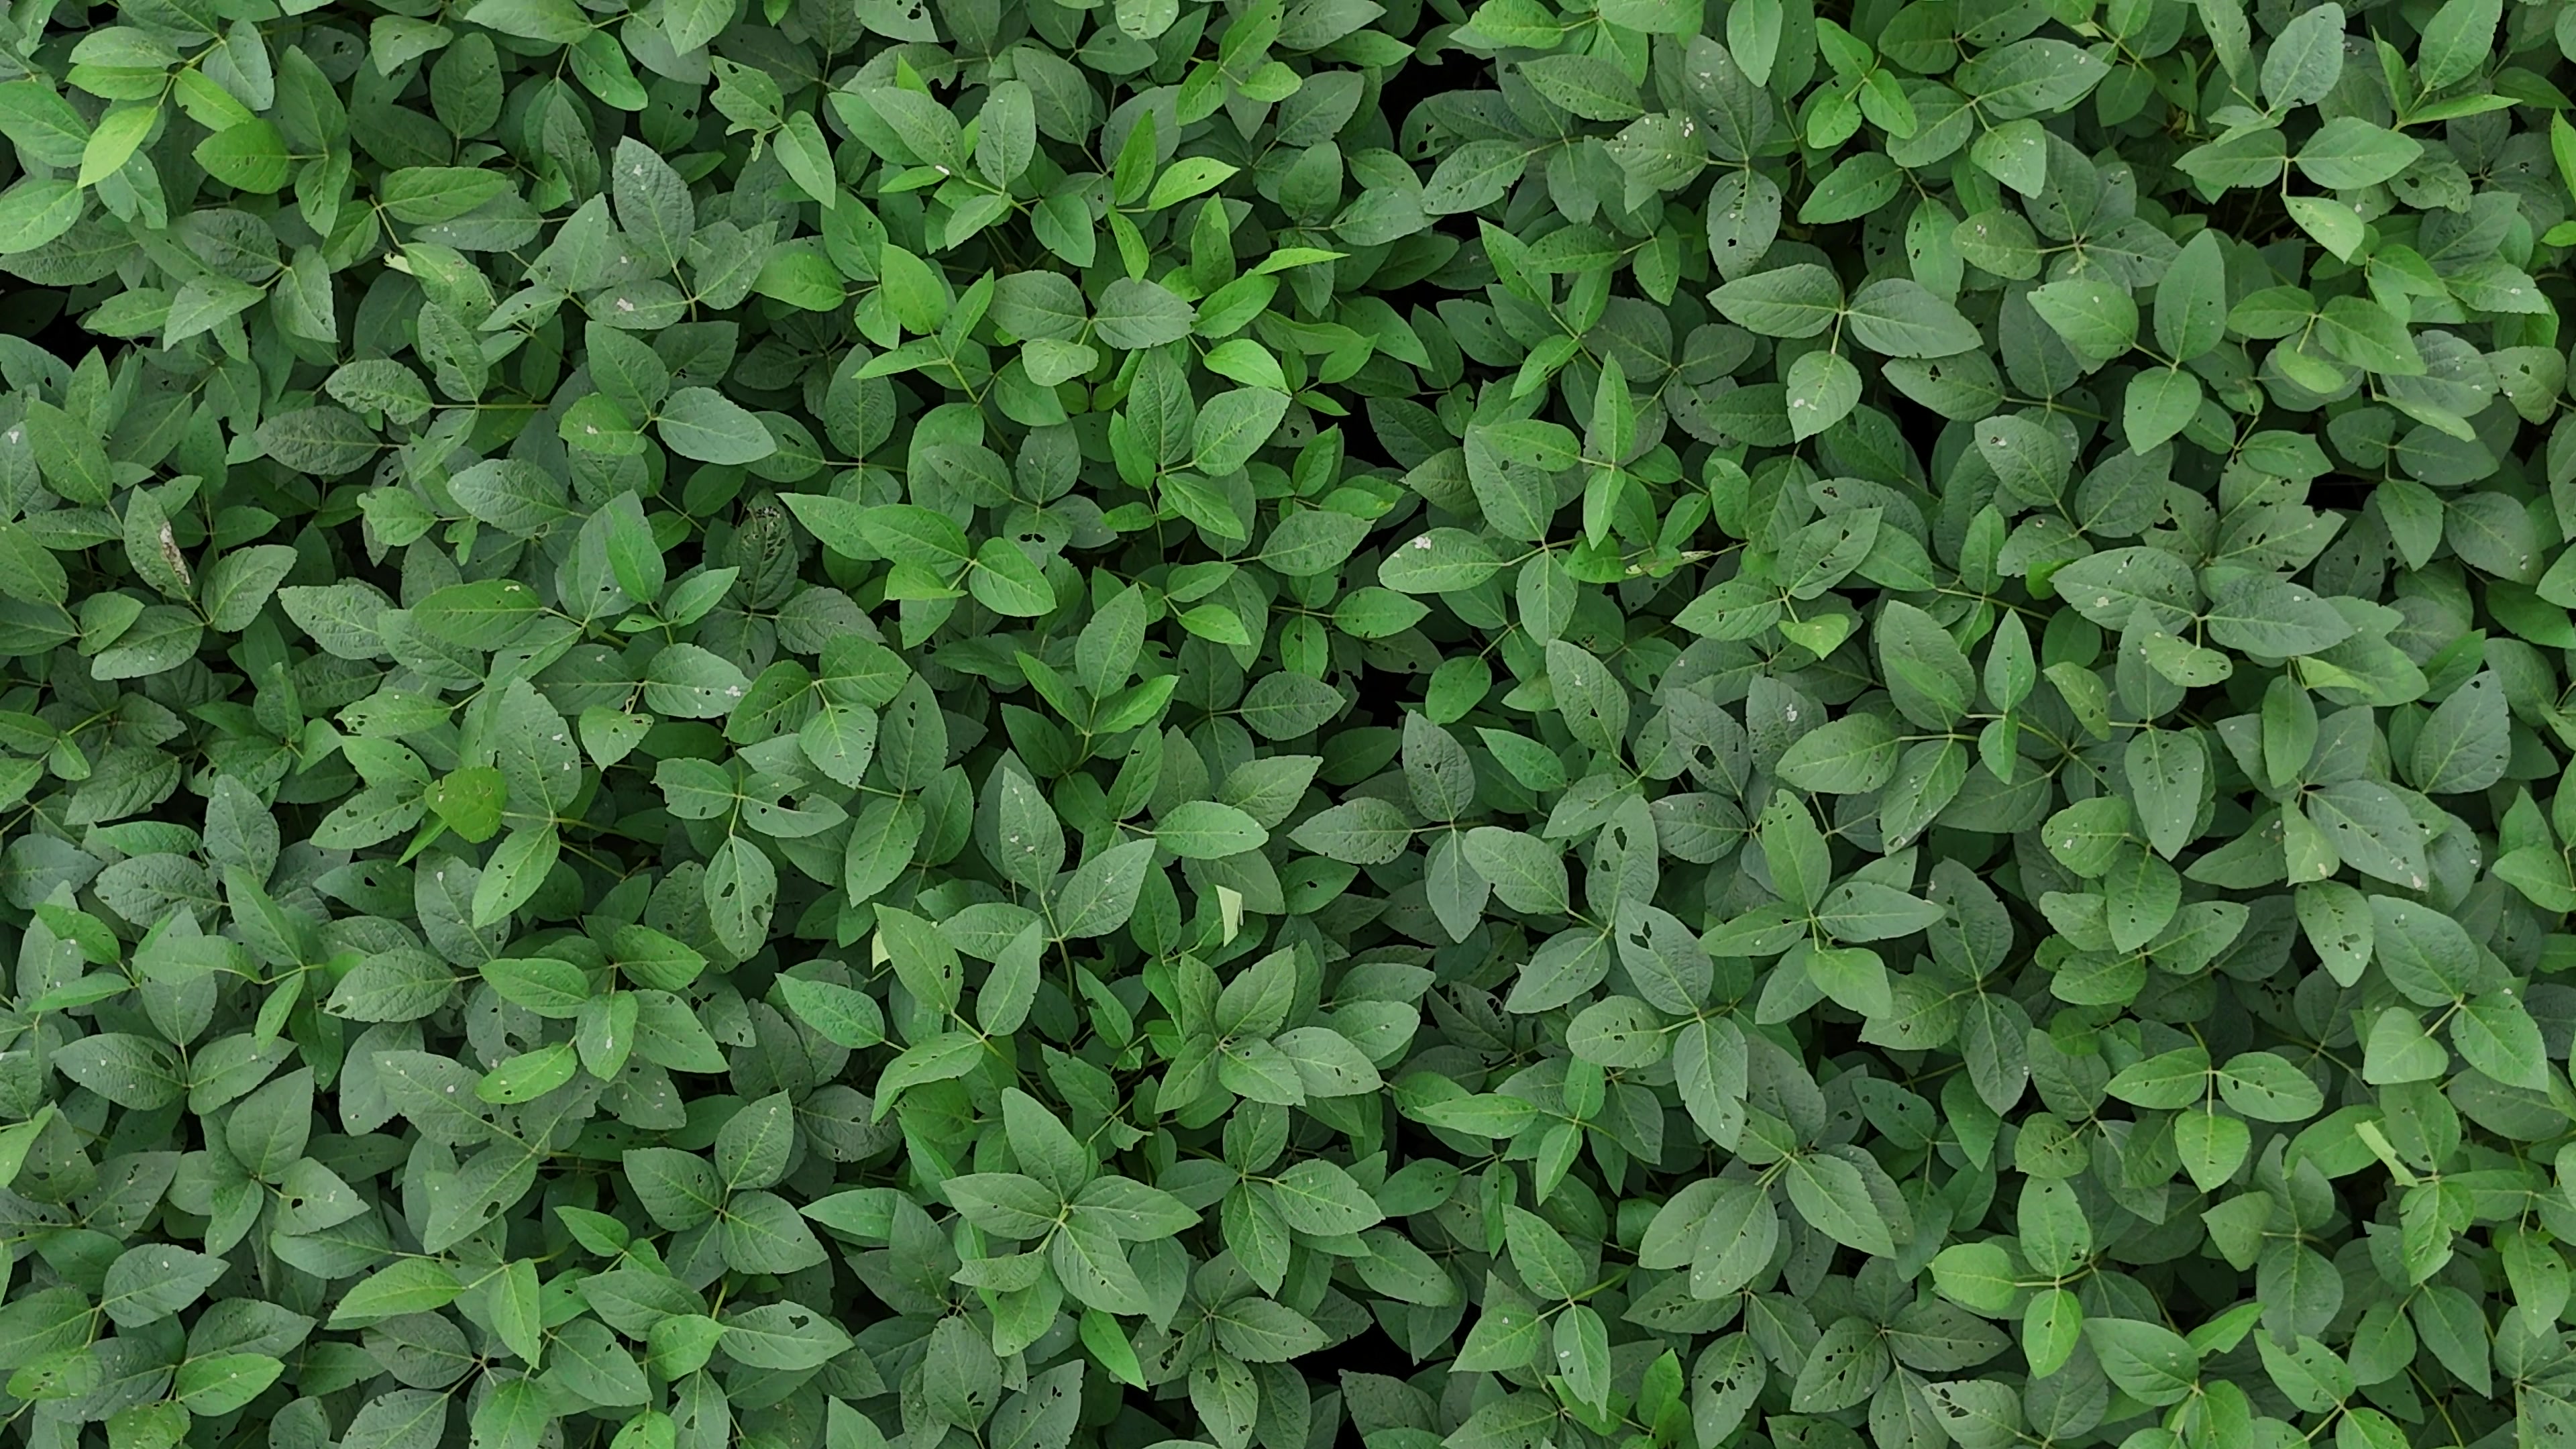
Label: Semilooper_Pest